Loring Air Force Base

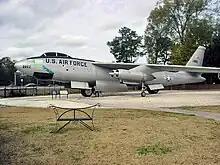
A B-47B Stratojet on display at the Mighty Eighth Air Force Museum

In 1991, Secretary of Defense Dick Cheney, upon the recommendation of Secretary of the Air Force Donald B. Rice, identified Loring and five other SAC bases for closure through the BRAC Commission. The commission recommended that the 42d Bomb Wing be disestablished, and the B-52Gs transferred to the 410th Bomb Wing at K.I. Sawyer AFB near Marquette, Michigan. The KC-135 aircraft were realigned to USAF Reserve and other active units.